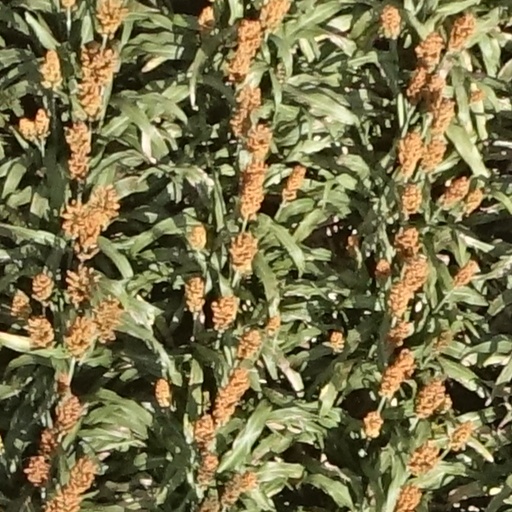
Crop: sorghum